Colonia, Federated States of Micronesia

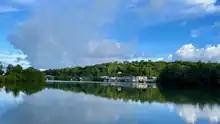
A view of town from the circumnavigational road around Chamorro Bay

Colonia is an urban area between the municipalities of Rull and Weloy which serves as the capital of Yap State, one of the states in the Federated States of Micronesia. It’s not to be confused with Kolonia, the capital of Pohnpei State. It administers both Yap proper and some 13 atolls and islands reaching to the east and south for some .